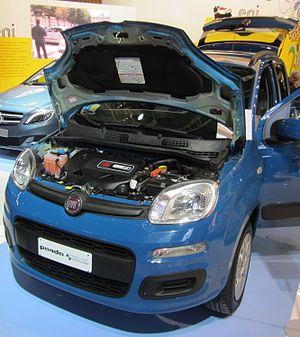
La Fiat Panda III est une petite citadine 5 places ou 4 dans sa version de base développée par le constructeur automobile italien Fiat, produite à partir de l'automne 2011 dans son usine italienne Gianbattista Vico de Pomigliano d'Arco près de Naples. Il s'agit de la troisième génération de la Fiat Panda née en 1980. Elle est présentée en avant première au Salon de l'automobile de Francfort en septembre 2011. Sa commercialisation a débuté en janvier 2012.